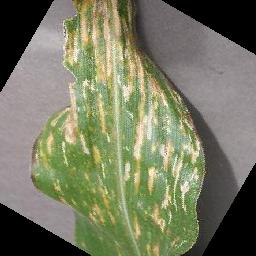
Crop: corn
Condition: (maize)_cercospora_spot_gray_spot